South-East European Cooperation Process

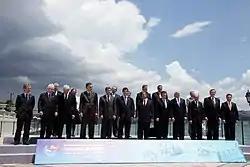
Southeast European leaders pose for a family photo during the SEECP Summit in Istanbul, Turkey

The SEECP is a regional non-institutionalised process co-ordinated by the presiding country. The SEECP presidency lasts for one year and is rotated among the members. The presiding country presents the Process at international meetings and hosts the annual meeting of heads of state and government, foreign ministers meeting and a number of annual meetings of political directors. Depending on the situation, the presiding country may call extraordinary meetings. Representatives of the current, past, and future SEECP Chair-in-Office form a Troika to ensure the continuity of activities.